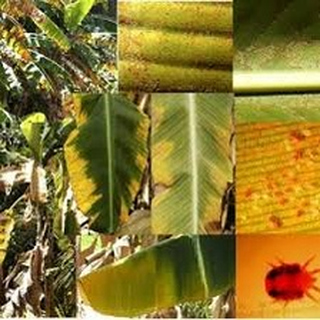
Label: wheat_mite